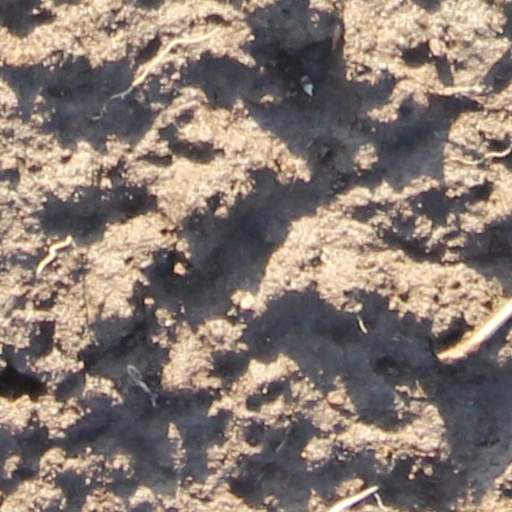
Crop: wheat